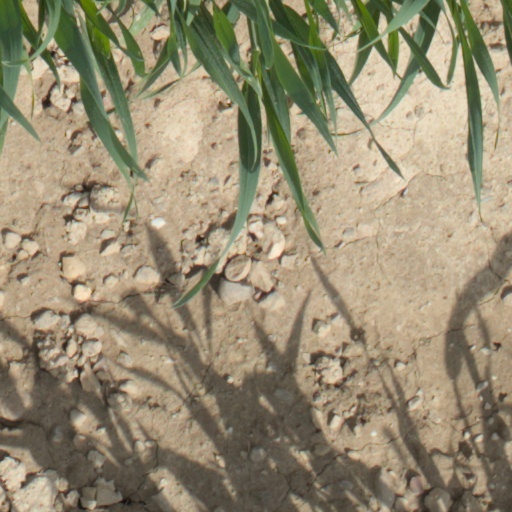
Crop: wheat